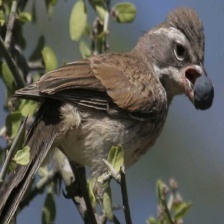
Species: BLACK-THROATED SPARROW
Scientific name: AMPHISPIZA BILINEATA